Question: Where was this photo taken?
Tambaya: A ina aka ɗauki wannan hoton?
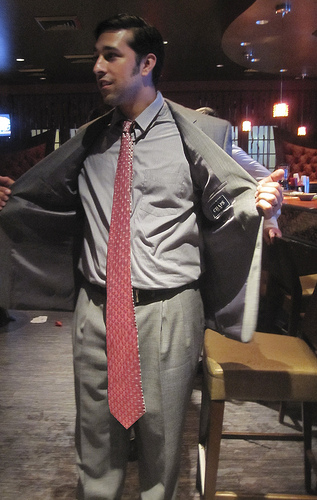
Answer: At a bar.
Amsa: A mashaya.